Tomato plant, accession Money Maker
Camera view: horizontal (90 deg, fisheye); turntable rotation: 270 degrees
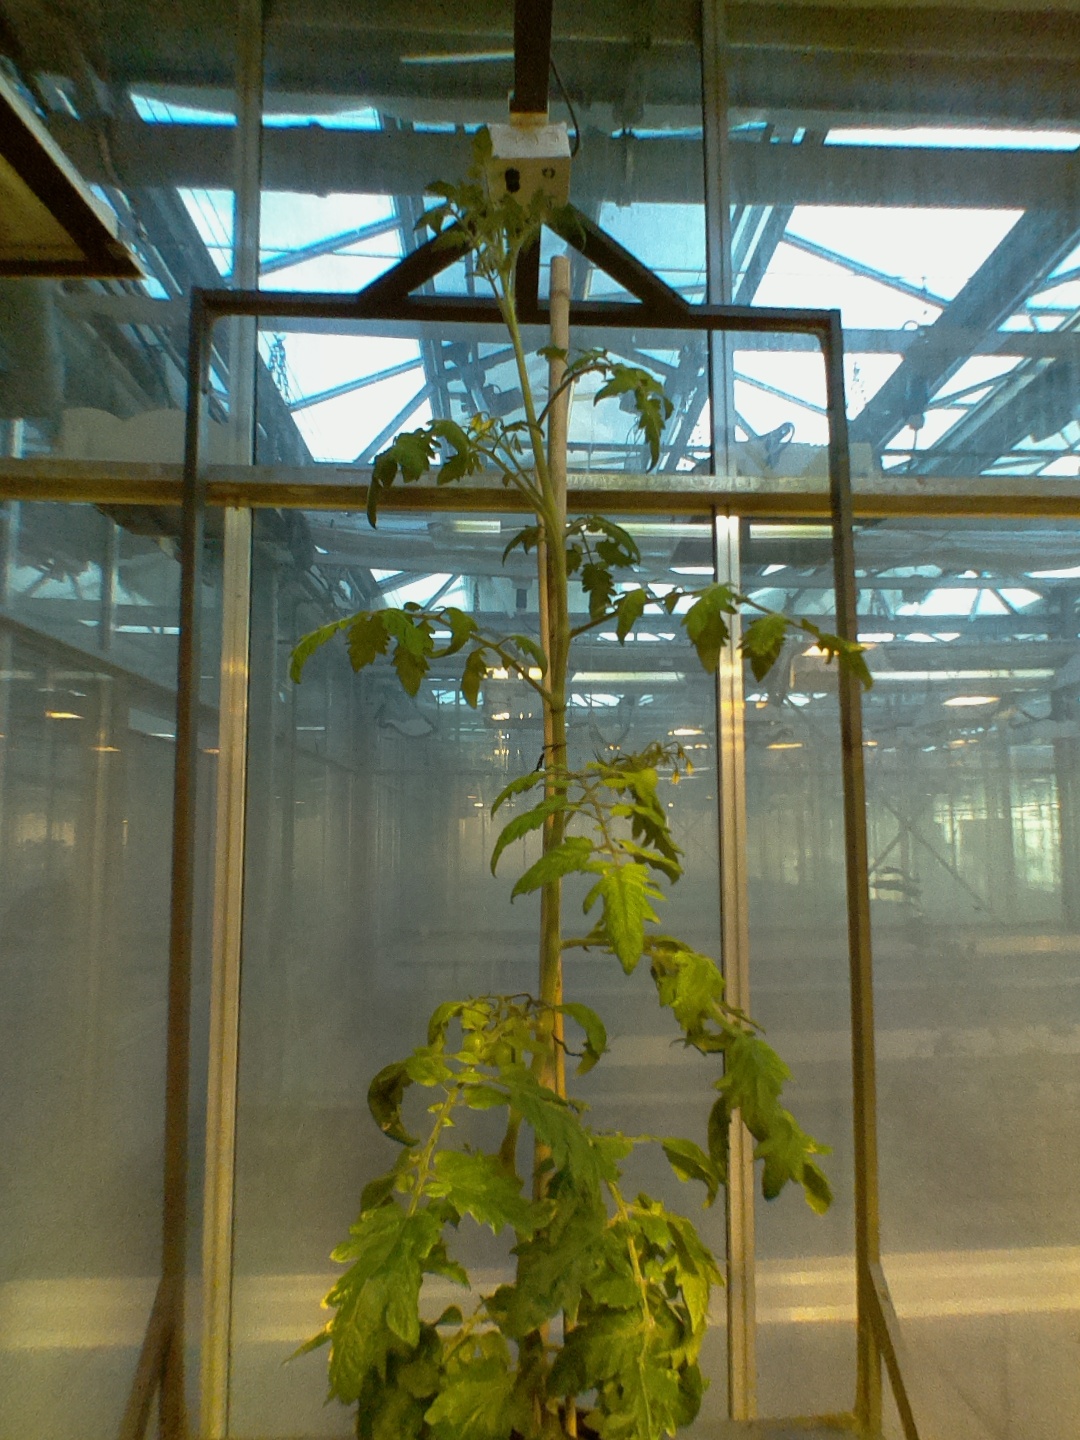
BBCH growth stage 73: 30%-40% of final fruit size